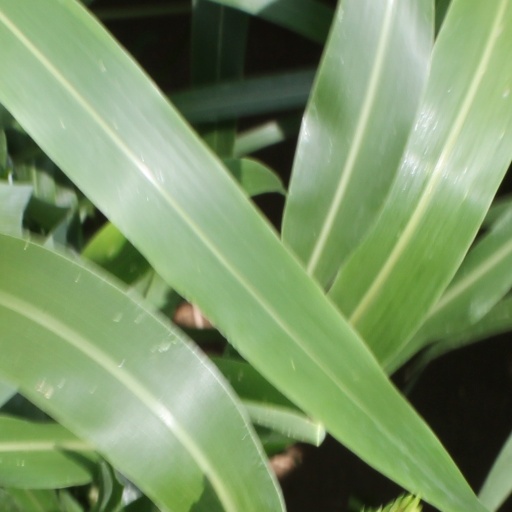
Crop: sorghum